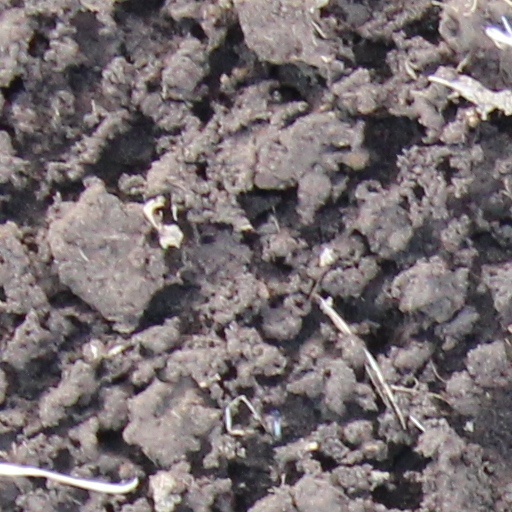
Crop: wheat